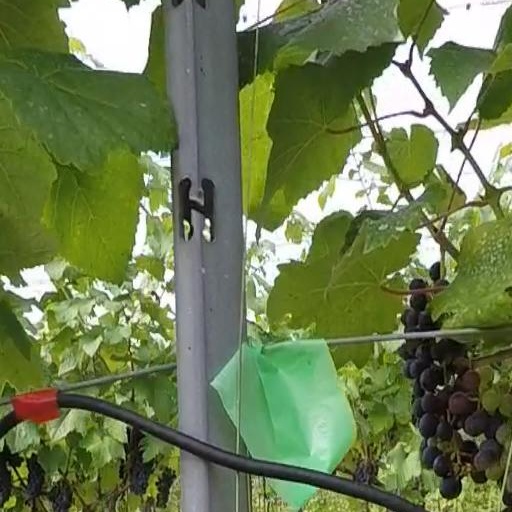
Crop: grape